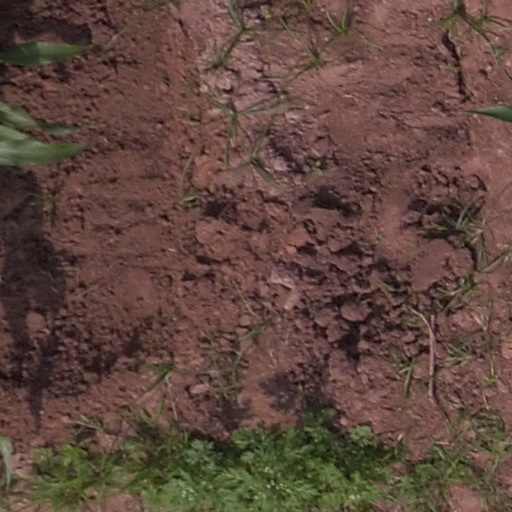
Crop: maize; corn